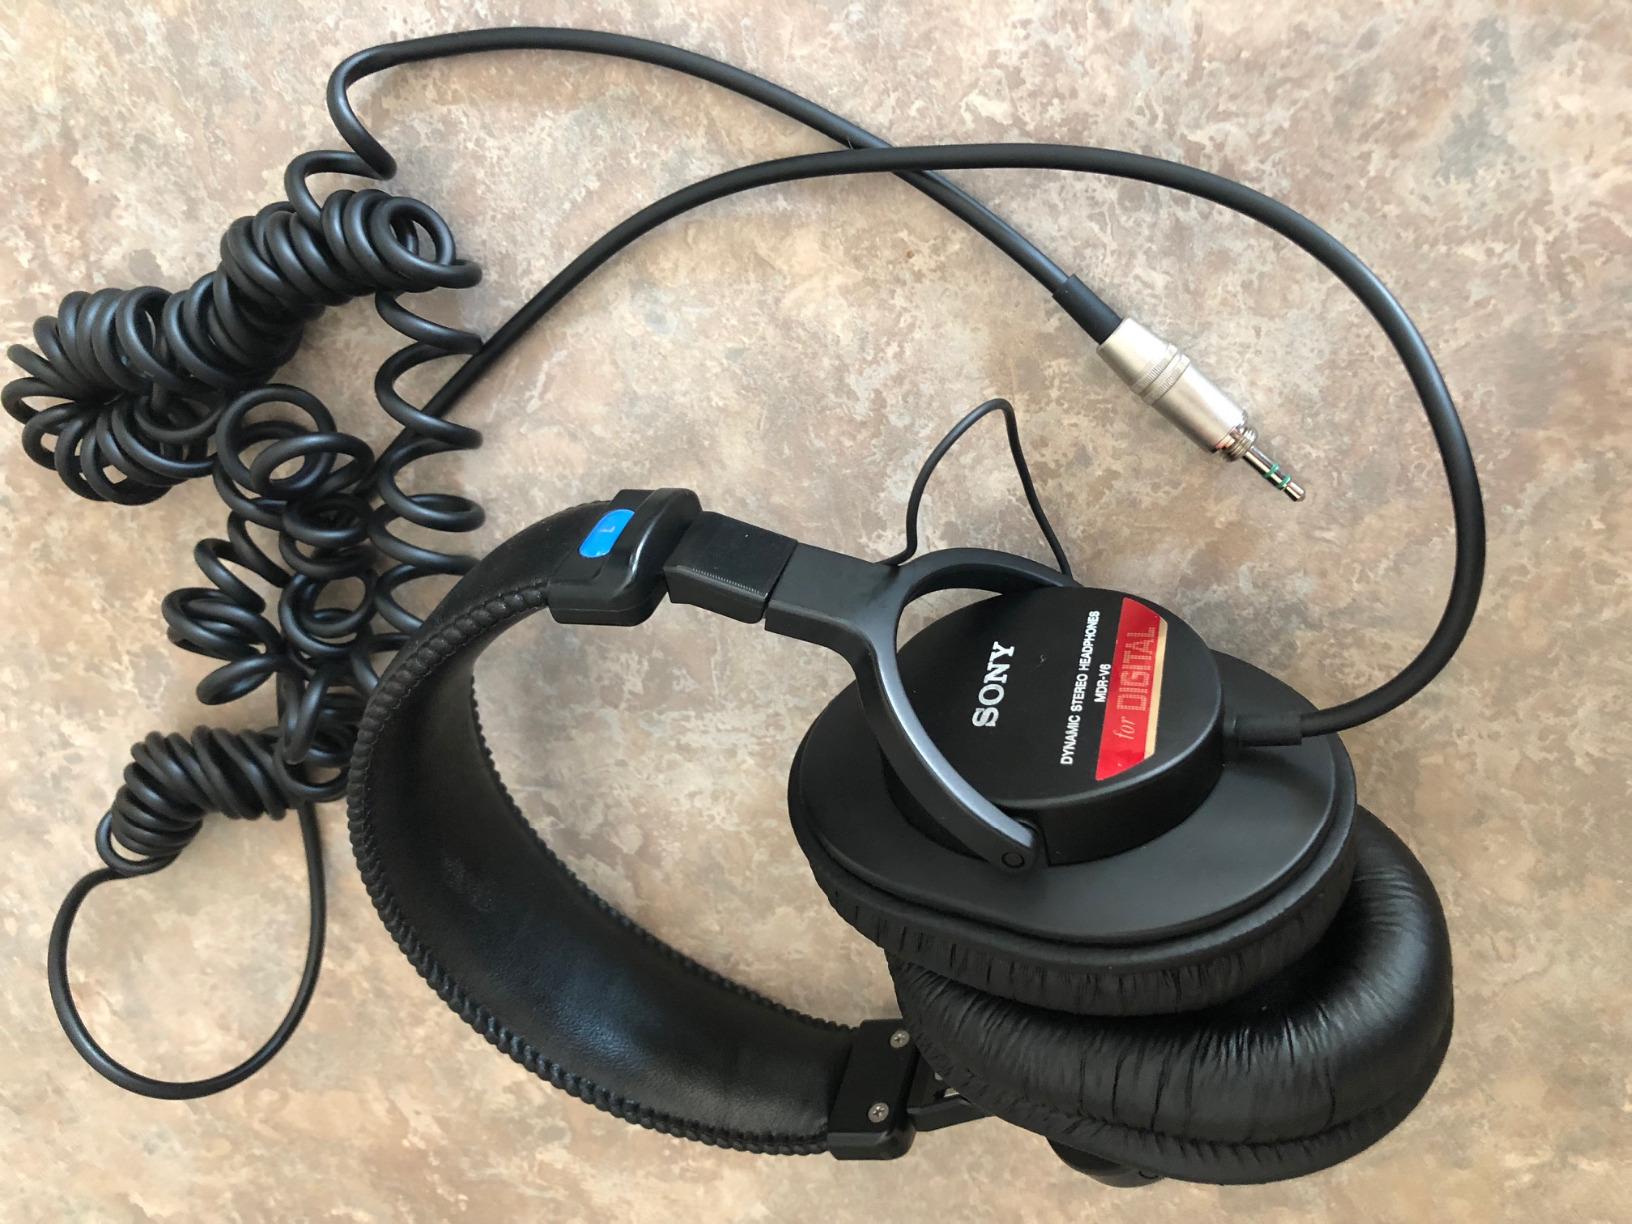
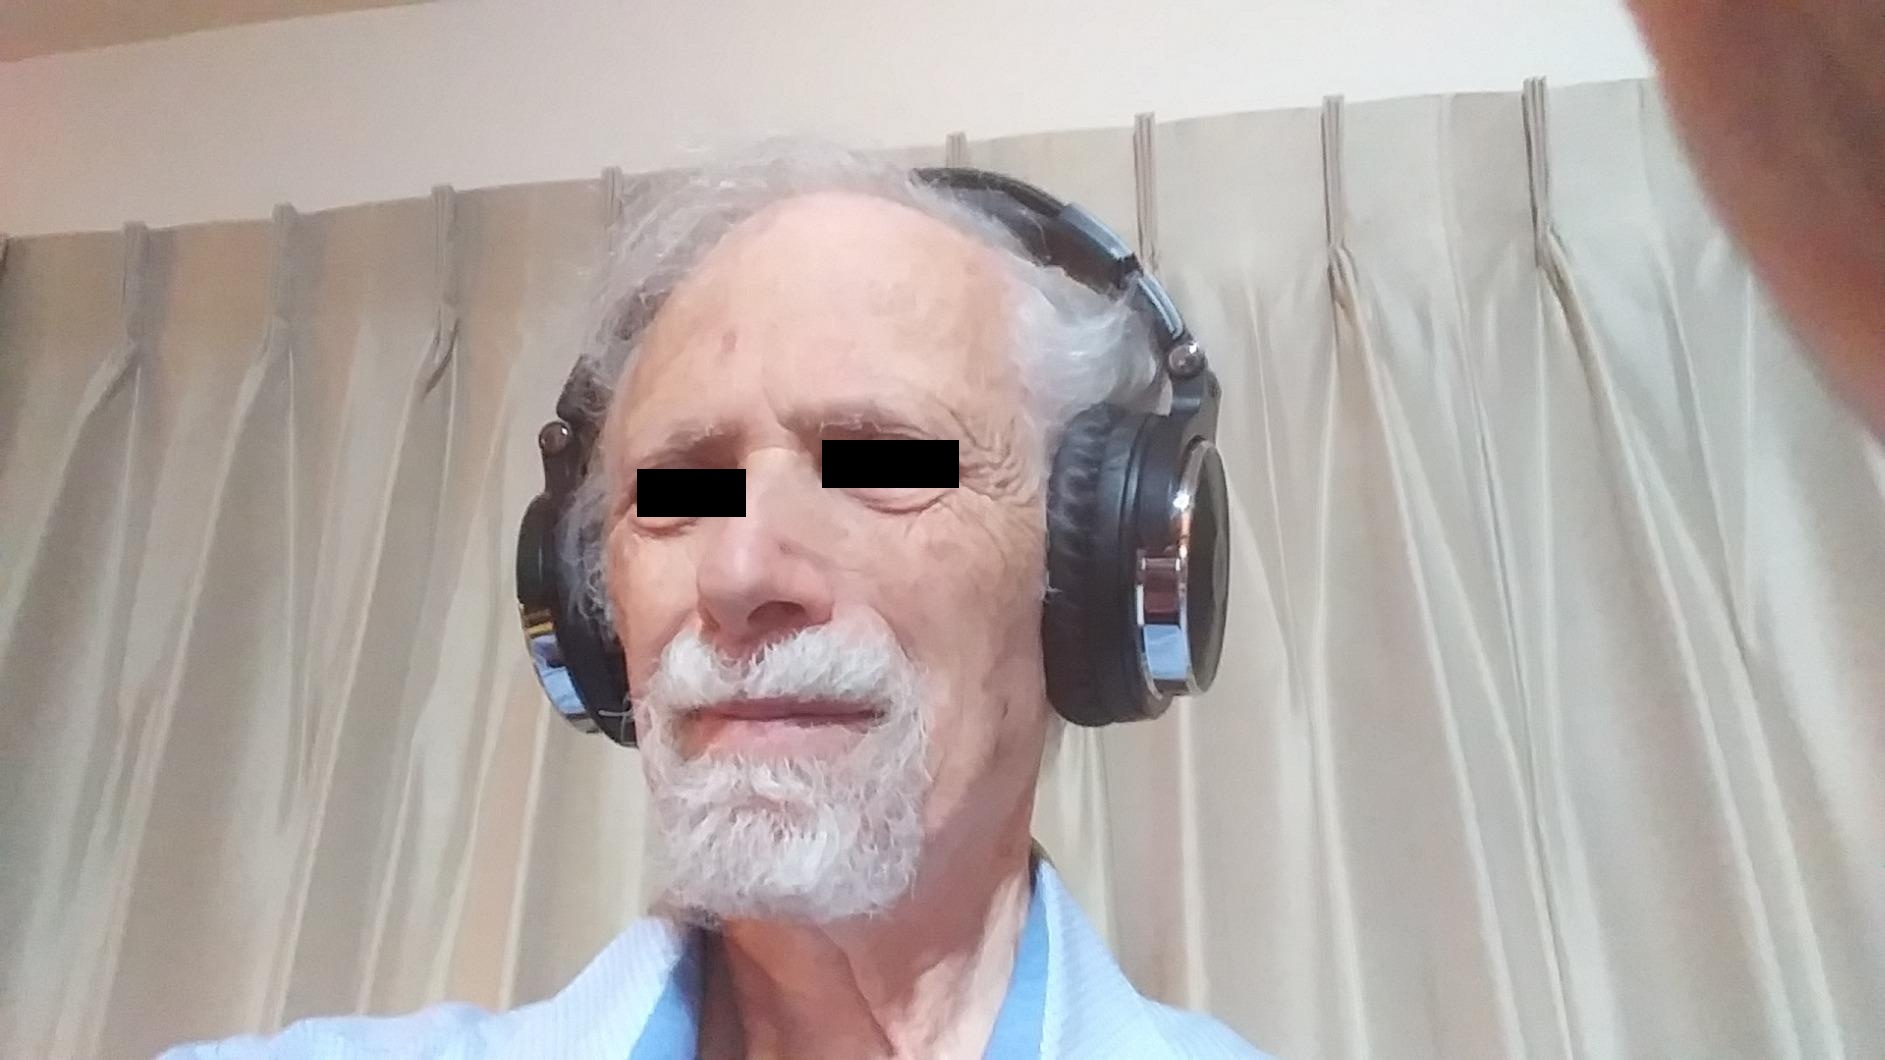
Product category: headphones
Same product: no